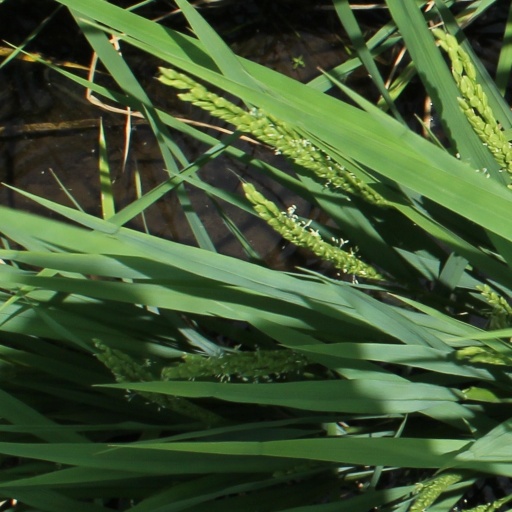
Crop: rice